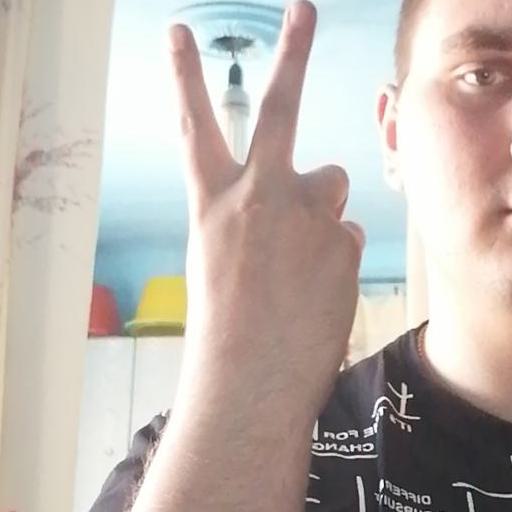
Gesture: peace_inverted